Bledsoe's Missouri Battery

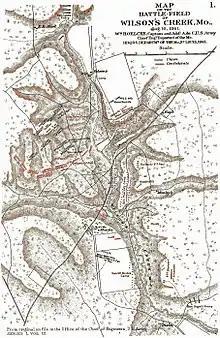
Map of the Battle of Wilson's Creek

The battery was one of the first Missouri State Guard units to occupy a key ridge at the Engagement near Carthage on July 5. As part of Richard Weightman's brigade, Bledsoe's Battery was positioned between two infantry regiments commanded by Colonel John R. Graves and Lieutenant Colonel William O'Kane; the battery's three cannons were manned by 46 men. The fight began when Guibor's Missouri Battery fired at the Union line, drawing return fire. Bledsoe's Battery then joined in the artillery duel. During the firefight, the men of the battery simply aimed at where the enemy was the thickest. After ammunition began to run low, Bledsoe's and Guibor's batteries were forced to fire rocks, bits of scrap iron, and fragments of chains instead of actual projectiles. Around 1:00 pm, Bledsoe's Battery moved forward to prepare for a Confederate attack; it was then exposed to heavy Union return fire. As the Union force retreated later in the fight, the battery advanced across a ford to provide artillery support for the Confederate pursuit. It followed the Confederate infantry as far as the vicinity of Carthage itself. After the victory at Carthage, the Missouri State Guard was joined by a Confederate States Army force commanded by Brigadier General Ben McCulloch. The combined Missouri and Confederate force camped southeast of Springfield along the banks of Wilsons' Creek.